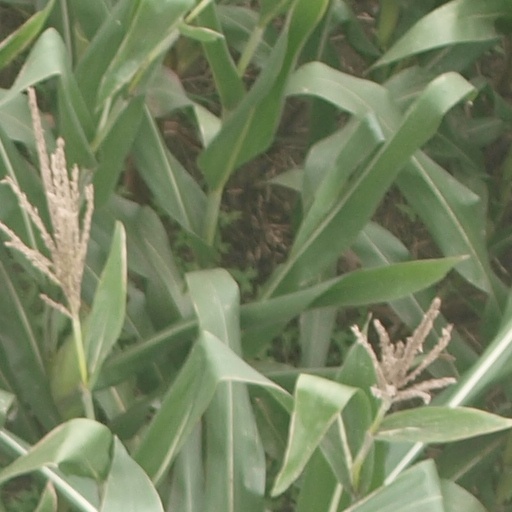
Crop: maize; corn